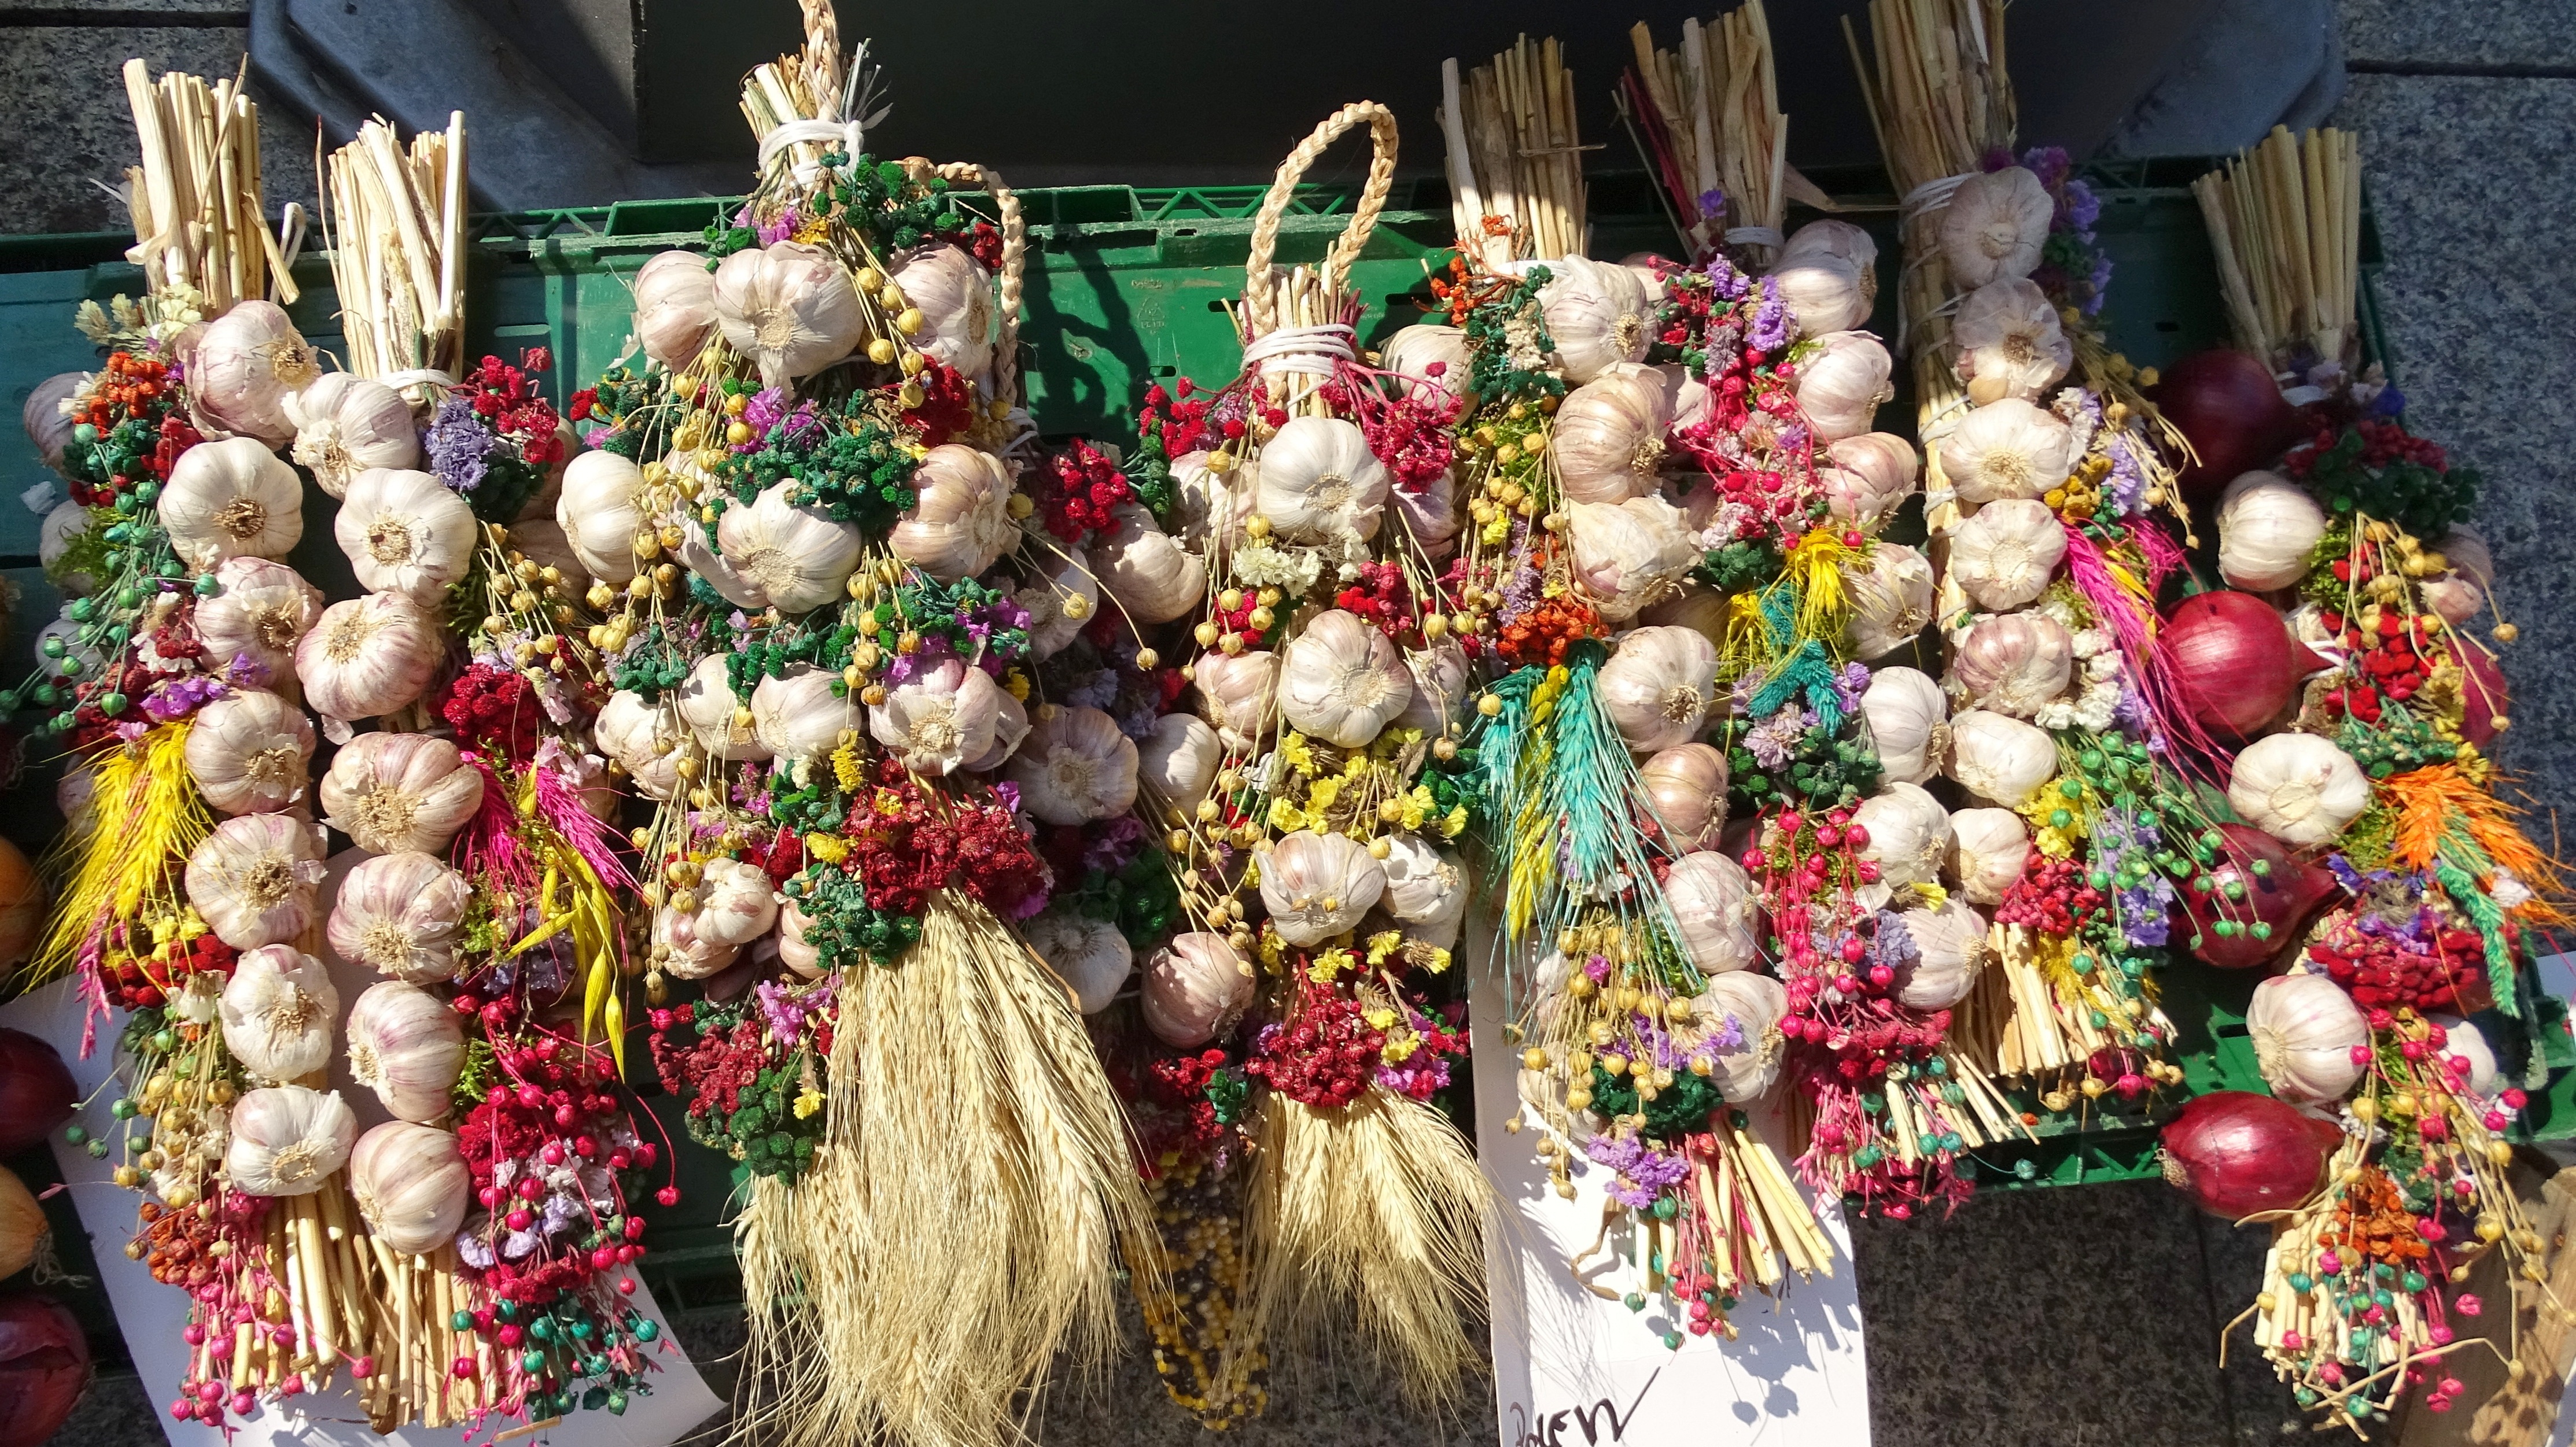
plant, flower, food, produce, vegetable, market, marketplace, shopping, dried, eat, public space, vegetables, sale, vitamins, frisch, floristry, floral design, flower arranging